Liam Connor

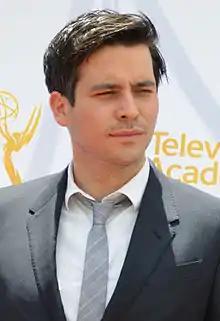
Robert James-Collier (pictured) was cast as "lovable-rogue", Liam, as part of the Connor family's introduction.

"Coronation Street"'s Connor family were introduced by producer Steve Frost after Kym Marsh made a series of guest appearances as singer Michelle Connor. Marsh was soon given a regular role, and a family for her character were brought into the storyline, including a pair of brothers who were likened by newspaper reports to the Gallagher brothers from Rock band Oasis and the Mitchell brothers Phil and Grant from rival soap opera "EastEnders".